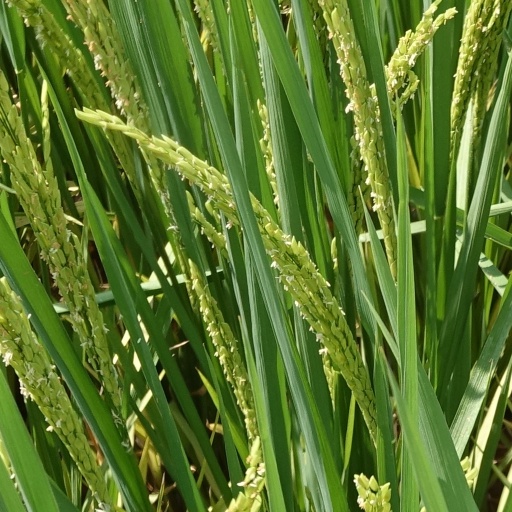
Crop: rice